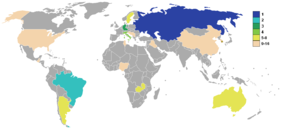
Classement après l'épreuve de football aux Jeux olympiques de 1988
Le football est un des vingt-trois sports officiels aux Jeux olympiques de 1988. Il n’y a pas de compétition féminine et la compétition masculine comprend quatre groupes de quatre équipes au premier tour, suivi de quarts de finale, demi-finales et finales du 17 septembre au 1ᵉʳ octobre 1988. Les matchs sont joués dans six stades répartis dans cinq villes sud-coréennes. Le tournoi est organisé par la Korea Football Association ainsi que par le Comité olympique sud-coréen. Vingt-et-unième édition d’une épreuve de football lors de Jeux olympiques, il ne s’agit cependant que de la dix-neuvième à être reconnue par le CIO et la dix-septième par la FIFA.